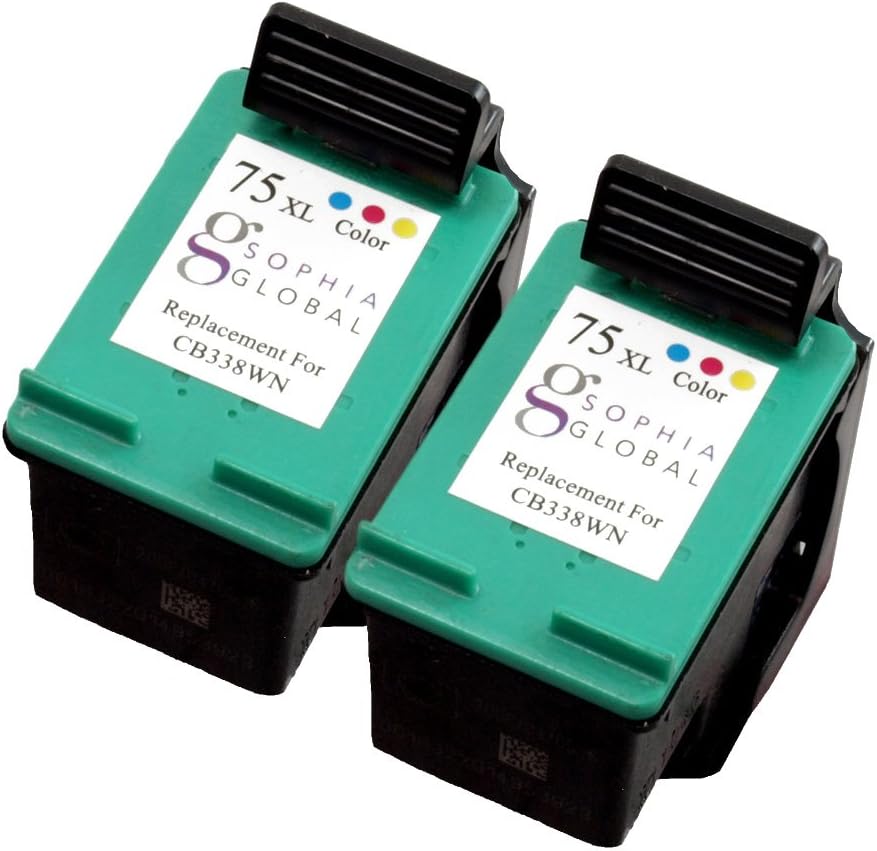
Sophia Global Remanufactured Ink Cartridge Replacement for HP 75XL (2 Color)
Category: Office Products
Compatible Printers: PhotoSmart C4385, PhotoSmart C4400, PhotoSmart C4410, PhotoSmart C4435, PhotoSmart C4440, PhotoSmart C4450, PhotoSmart C4470, PhotoSmart C4472, PhotoSmart C4473, PhotoSmart C4475, PhotoSmart C4480, PhotoSmart C4483, PhotoSmart C4485
Features: Backed by a 100% Guarantee and a Two-Year Warranty | ISO 9001 Quality Certified Manufacturing Process | Up to 520 pages each | These HP 75XL cartridges were professionally remanufactured in an ISO 9001 factory. These cartridges were used once and then sent to our factory where they underwent an extensive process including cleaning, testing the chip, and ink refilling. Before being sealed, the cartridges were tested in a live printer to ensure crisp text and true color reproduction. The cartridges were finally sealed and placed in a static protective bag.